Yarmouth, Nova Scotia

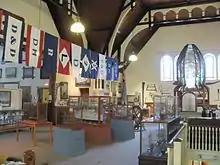
House flags of Yarmouth shipping companies and ship portraits at the Yarmouth County Museum

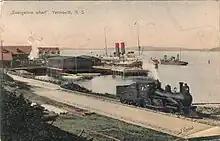
Yarmouth's waterfront circa 1910 showing the railway and steamship connections which emerged in the late 19th century.

Through the 19th century, the town was a major shipbuilding centre, at one point boasting more registered tonnage per capita than any other port in the world. From 1874 to 1885, Yarmouth was the second largest port of registry in Canada following Saint John, New Brunswick. In 1878, Yarmouth's tonnage peaked at 453 vessels aggregating 166,623 tons, and in 1879, the town had the second largest registered tonnage in Canada.